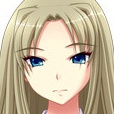
Portrait style: Anime Portrait